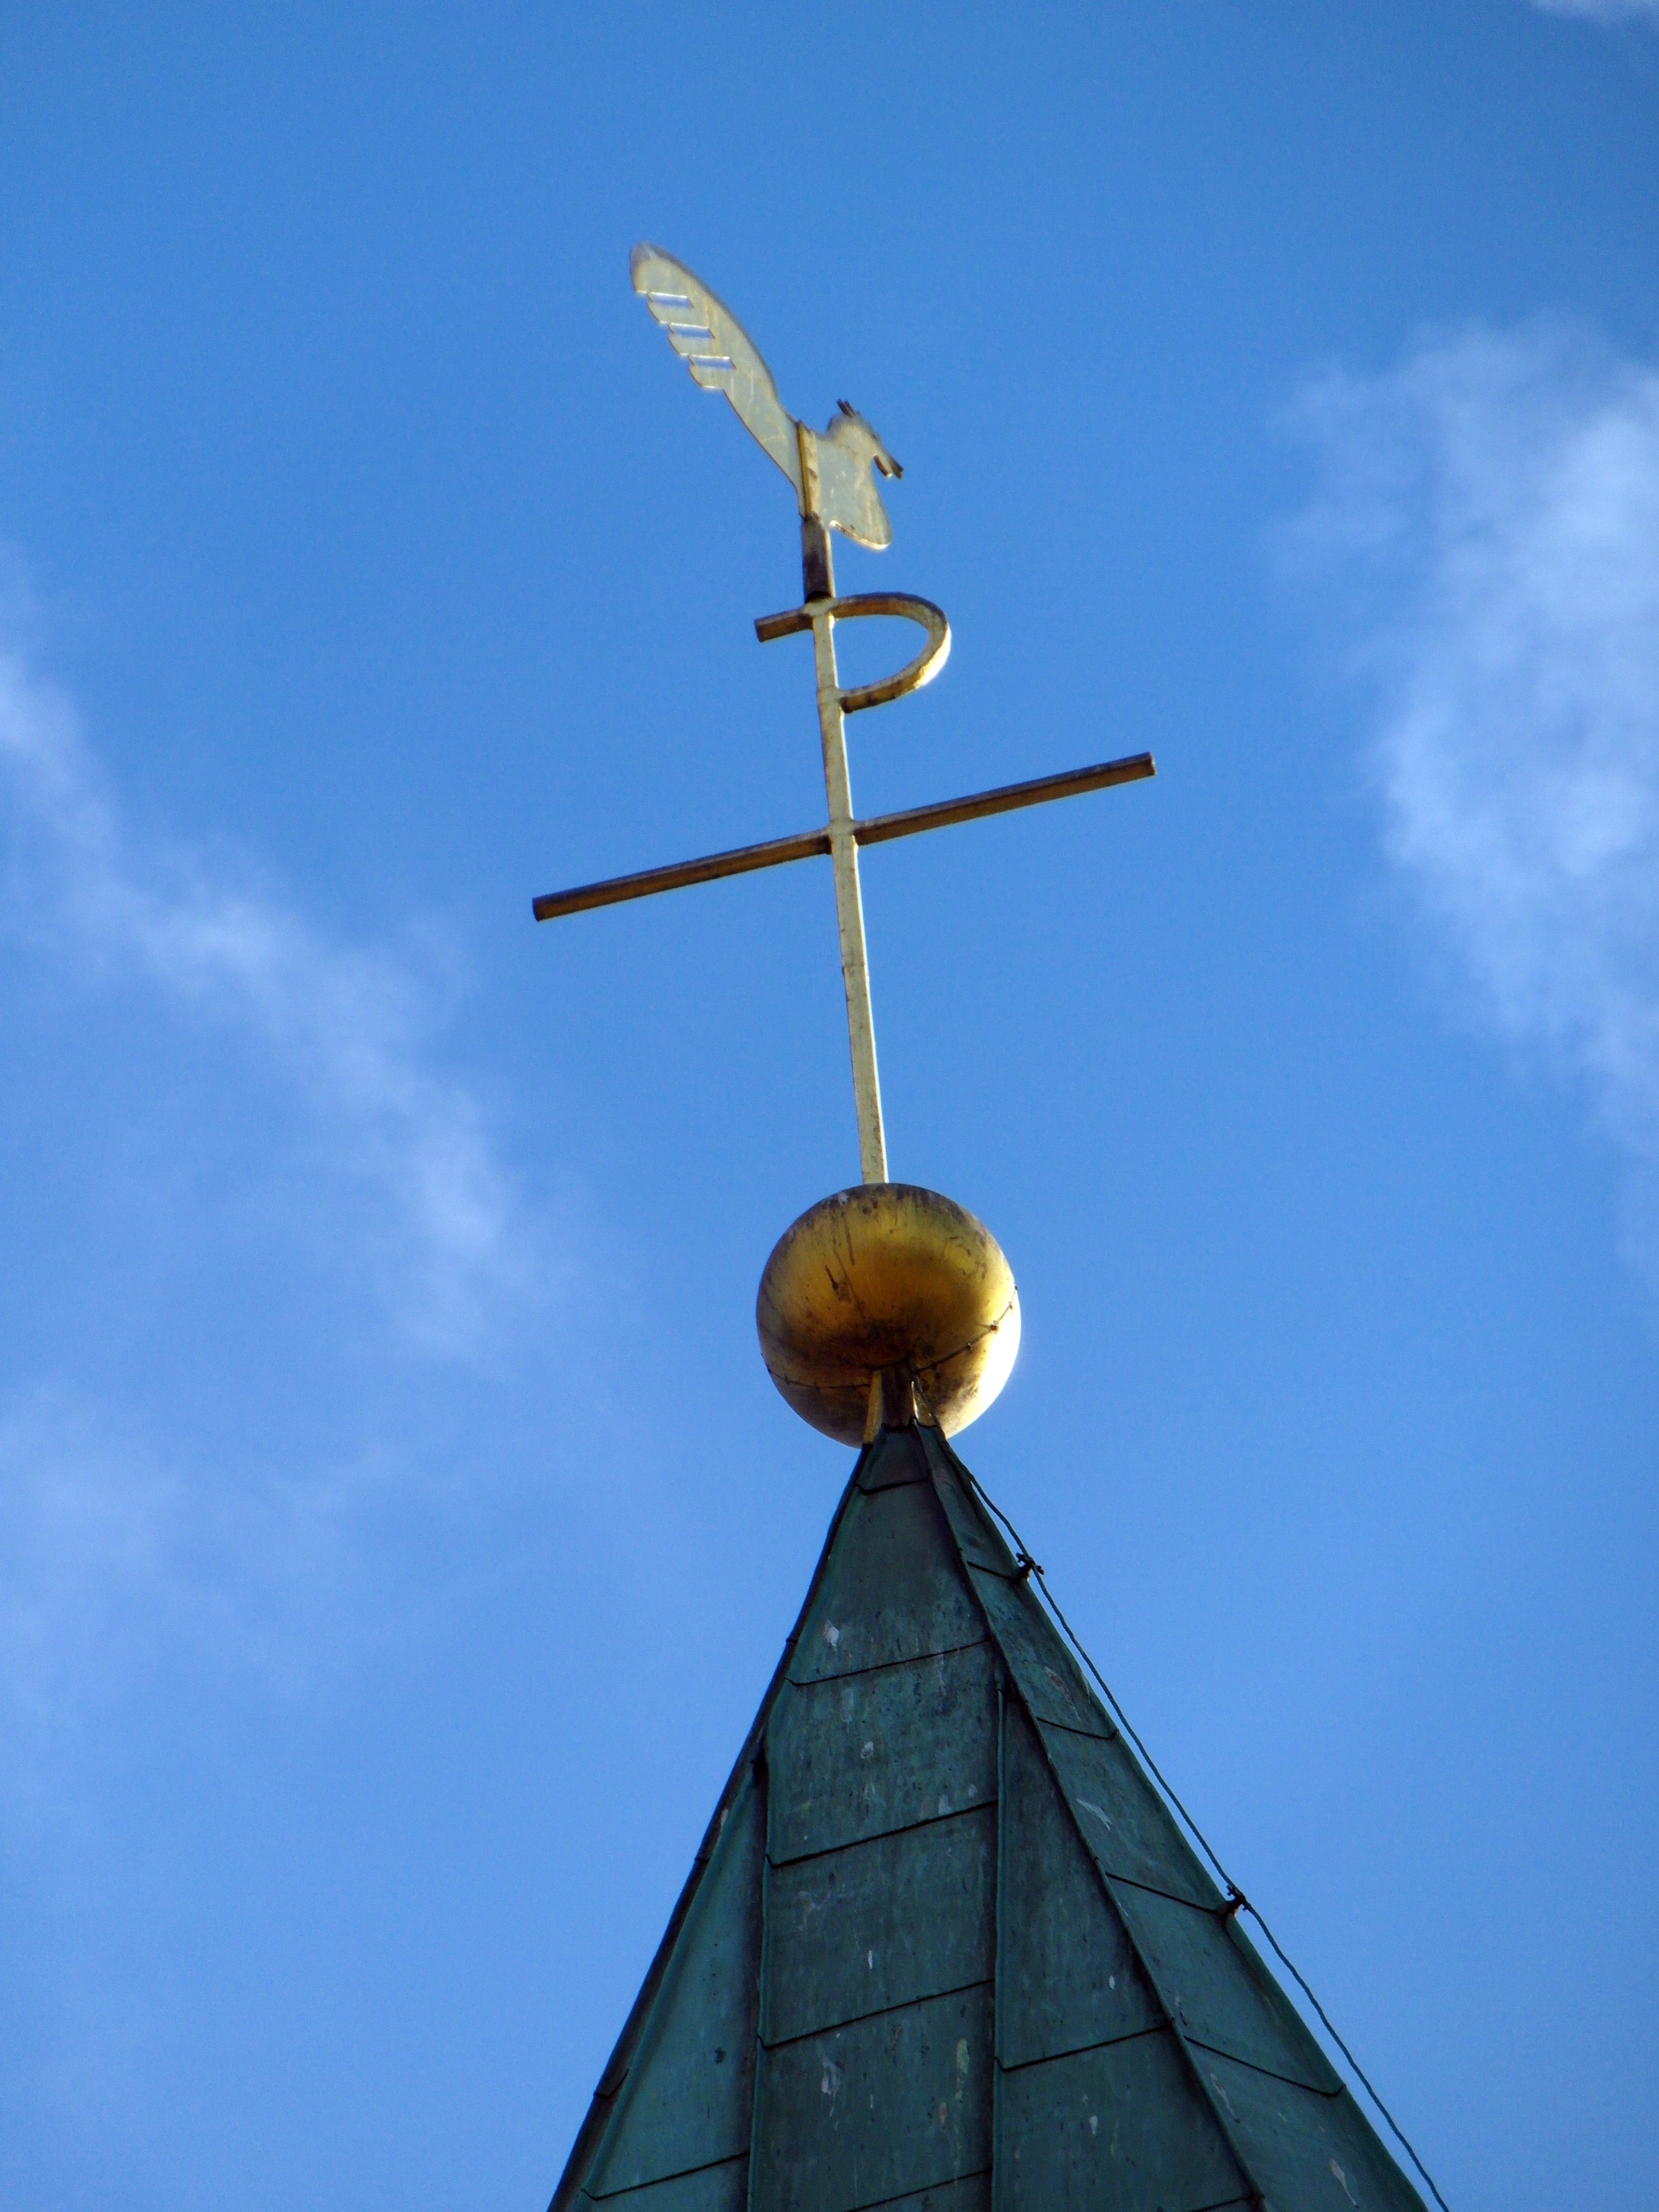
sky, windmill, wind, mast, machine, blue, wind turbine, street light, lighting, spire, steeple, weather vane, atmosphere of earth